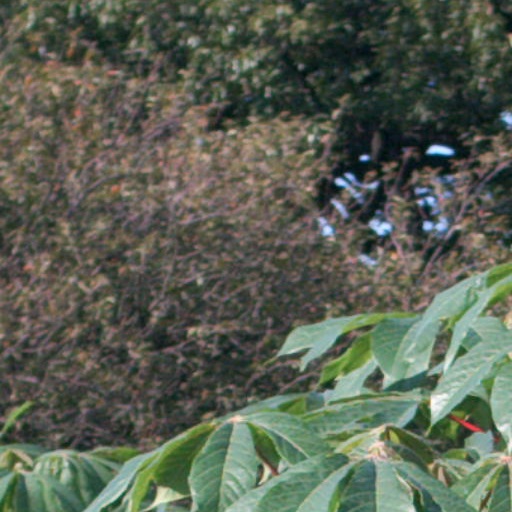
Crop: cassava